Hygrometer

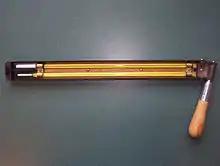
A sling psychrometer for outdoor use

A sling psychrometer, which uses thermometers attached to a handle, is manually spun in free air flow until both temperatures stabilize. This is sometimes used for field measurements but is being replaced by more convenient electronic sensors. A whirling psychrometer uses the same principle, but the two thermometers are fitted into a device that resembles a ratchet or football rattle.